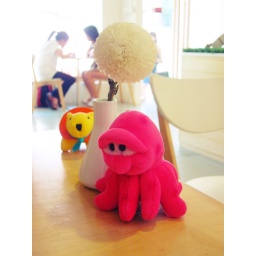
Love the table decor: Really pretty flower in a vase